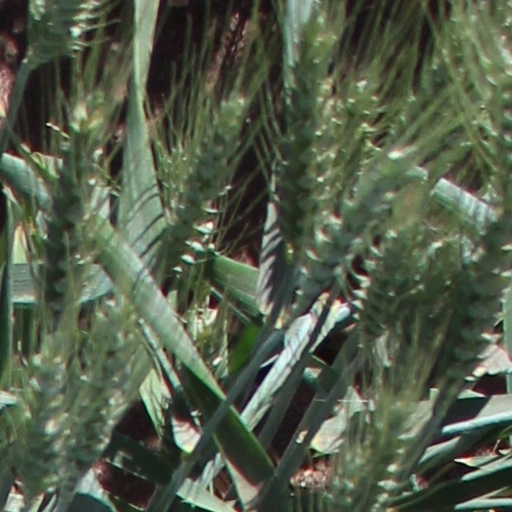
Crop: wheat